Wadham School

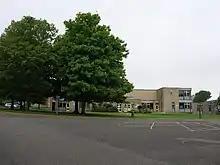
Wadham Community School

Wadham School receives pupils from two Middle Schools (ages 9–13), Maiden Beech in Crewkerne and Swanmead in Ilminster. Close links are maintained with these schools, with members of the senior management teams of the three schools meeting regularly and departments maintaining constant liaison through INSET, by visits to each other's schools and by formal meetings. From time to time the three schools hold joint INSET (in-service education and training programme) days. (There is also very close collaboration with other schools in the area particularly in the field of professional development courses for staff.)